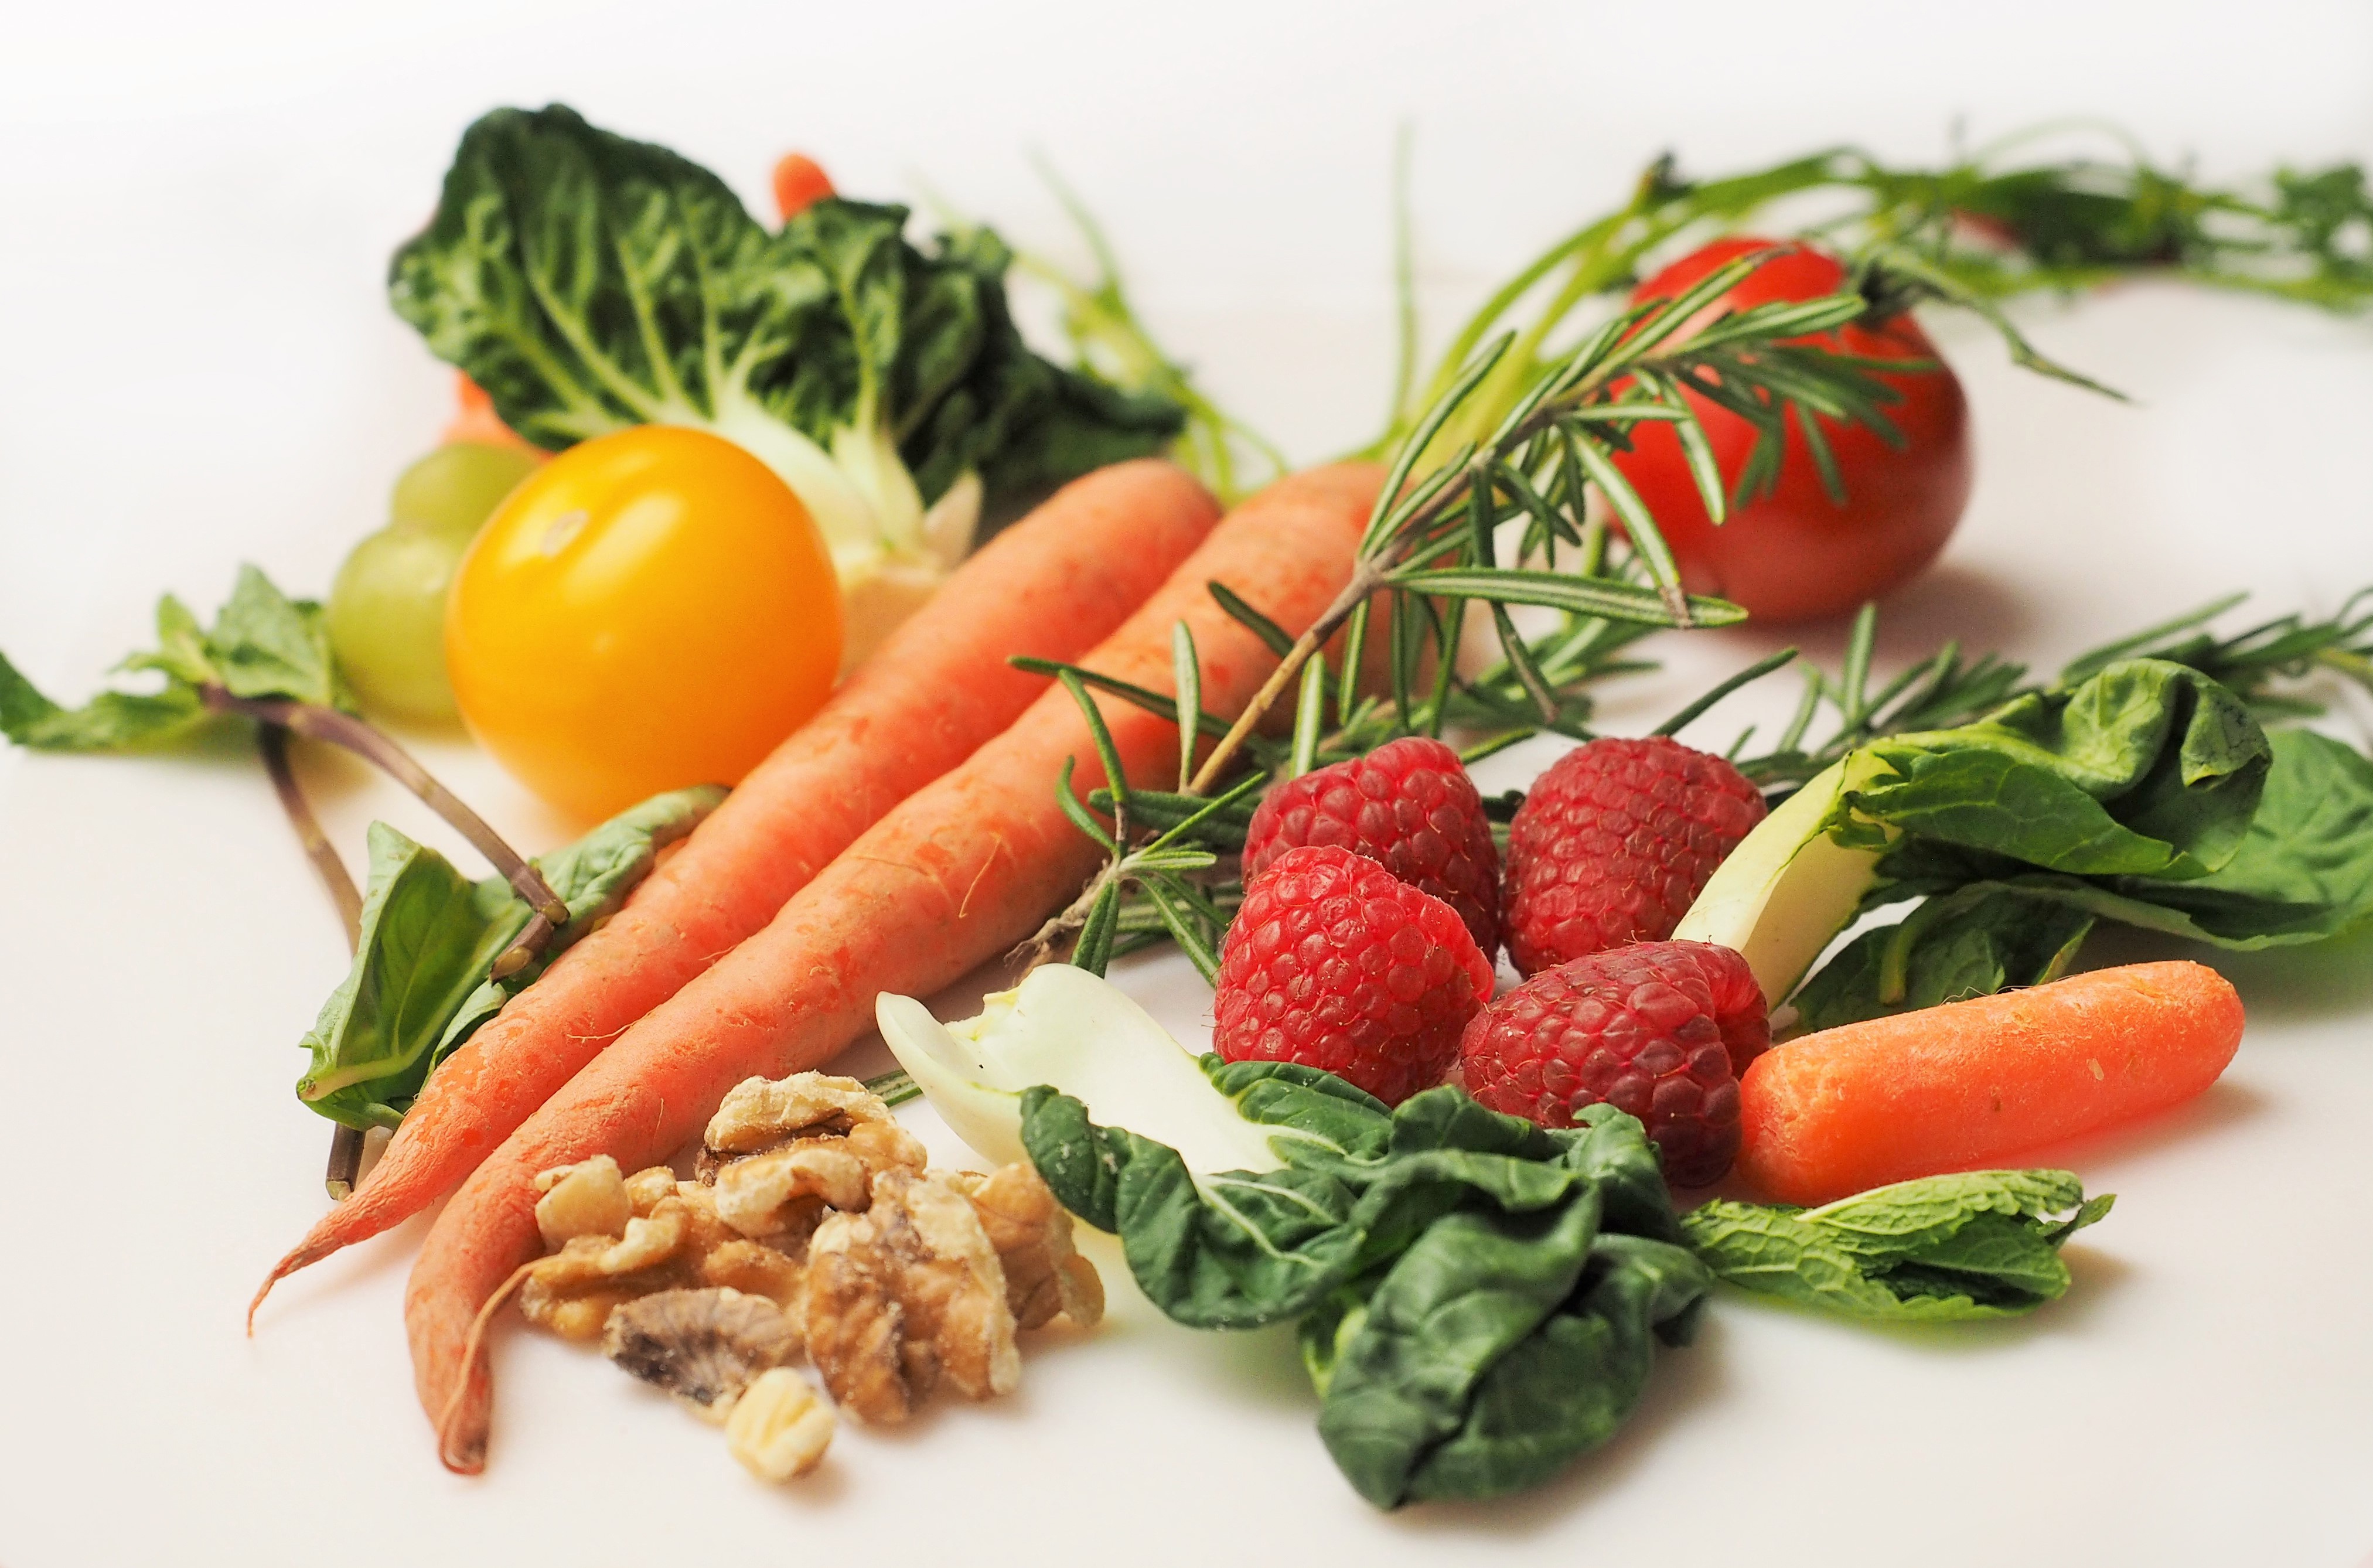
raspberry, summer, ripe, dish, meal, food, salad, green, harvest, ingredient, produce, vegetable, natural, fresh, agriculture, garden, fish, healthy, meat, lunch, cuisine, season, carrot, freshness, tomato, kale, vitamin, eating, garnish, nutrition, seasonal, tomatoes, antioxidant, vegan, vegetarian, spinach, raw, vegetarian food, diet, detox, healthy food, healthy eating, walnuts, organic, raw food, natural food, dieting, fresh vegetables, nutrient, eating healthy, healthy diet, health food, weight loss, hors d oeuvre, bok choy, leaf vegetable